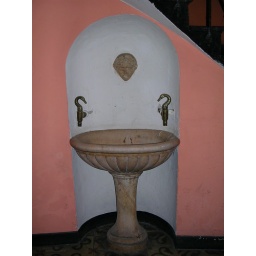
An example of a sink or fountain found in the entry way of an older building in Aix-en-Provence.